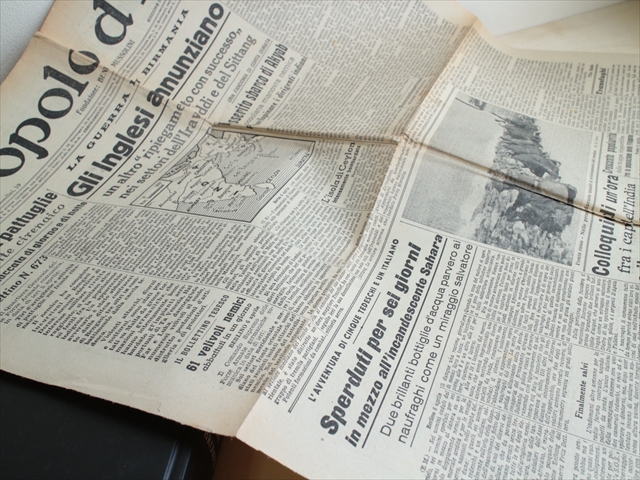
Waste category: paper